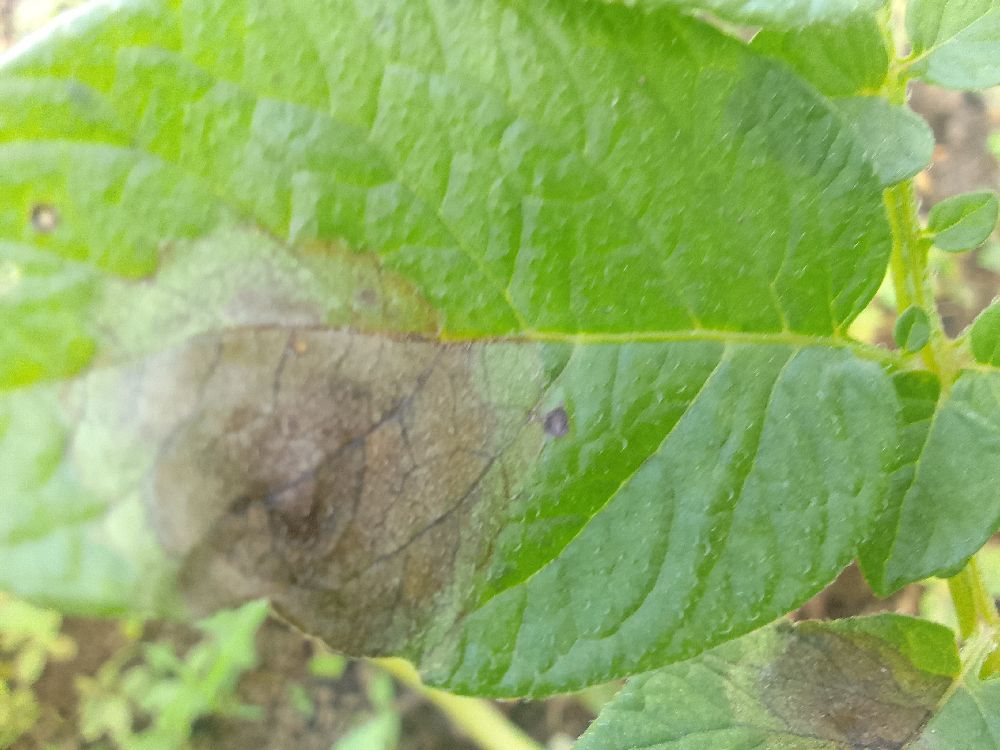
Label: Late blight